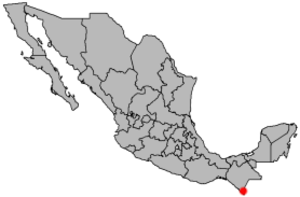
Tapachula
Tapachulas placering i Mexico
Tapachula er en by og en kommune i den mexikanske delstaten Chiapas. Kommunen ligger i regionen Soconusco, mod syd i delstaten nær grænsen til Guatemala.